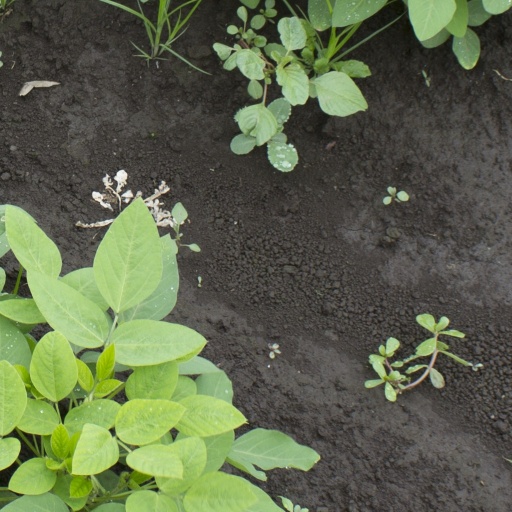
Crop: soybean